Amber Riley

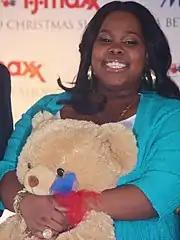
Riley at a Toys for Tots event in December 2009

For her role as Mercedes Jones, Riley won a Screen Actors Guild Award and received nominations for a Grammy Award, three NAACP Image Awards and three Teen Choice Awards.